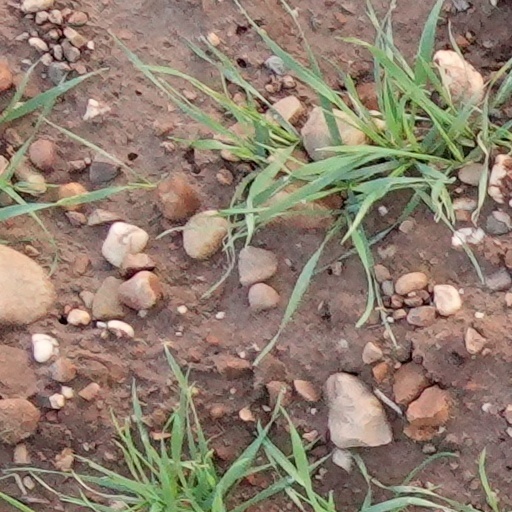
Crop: wheat